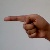
The image shows a hand gesture representing the letter 'G' in Indian Sign Language.